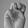
ASL letter: M